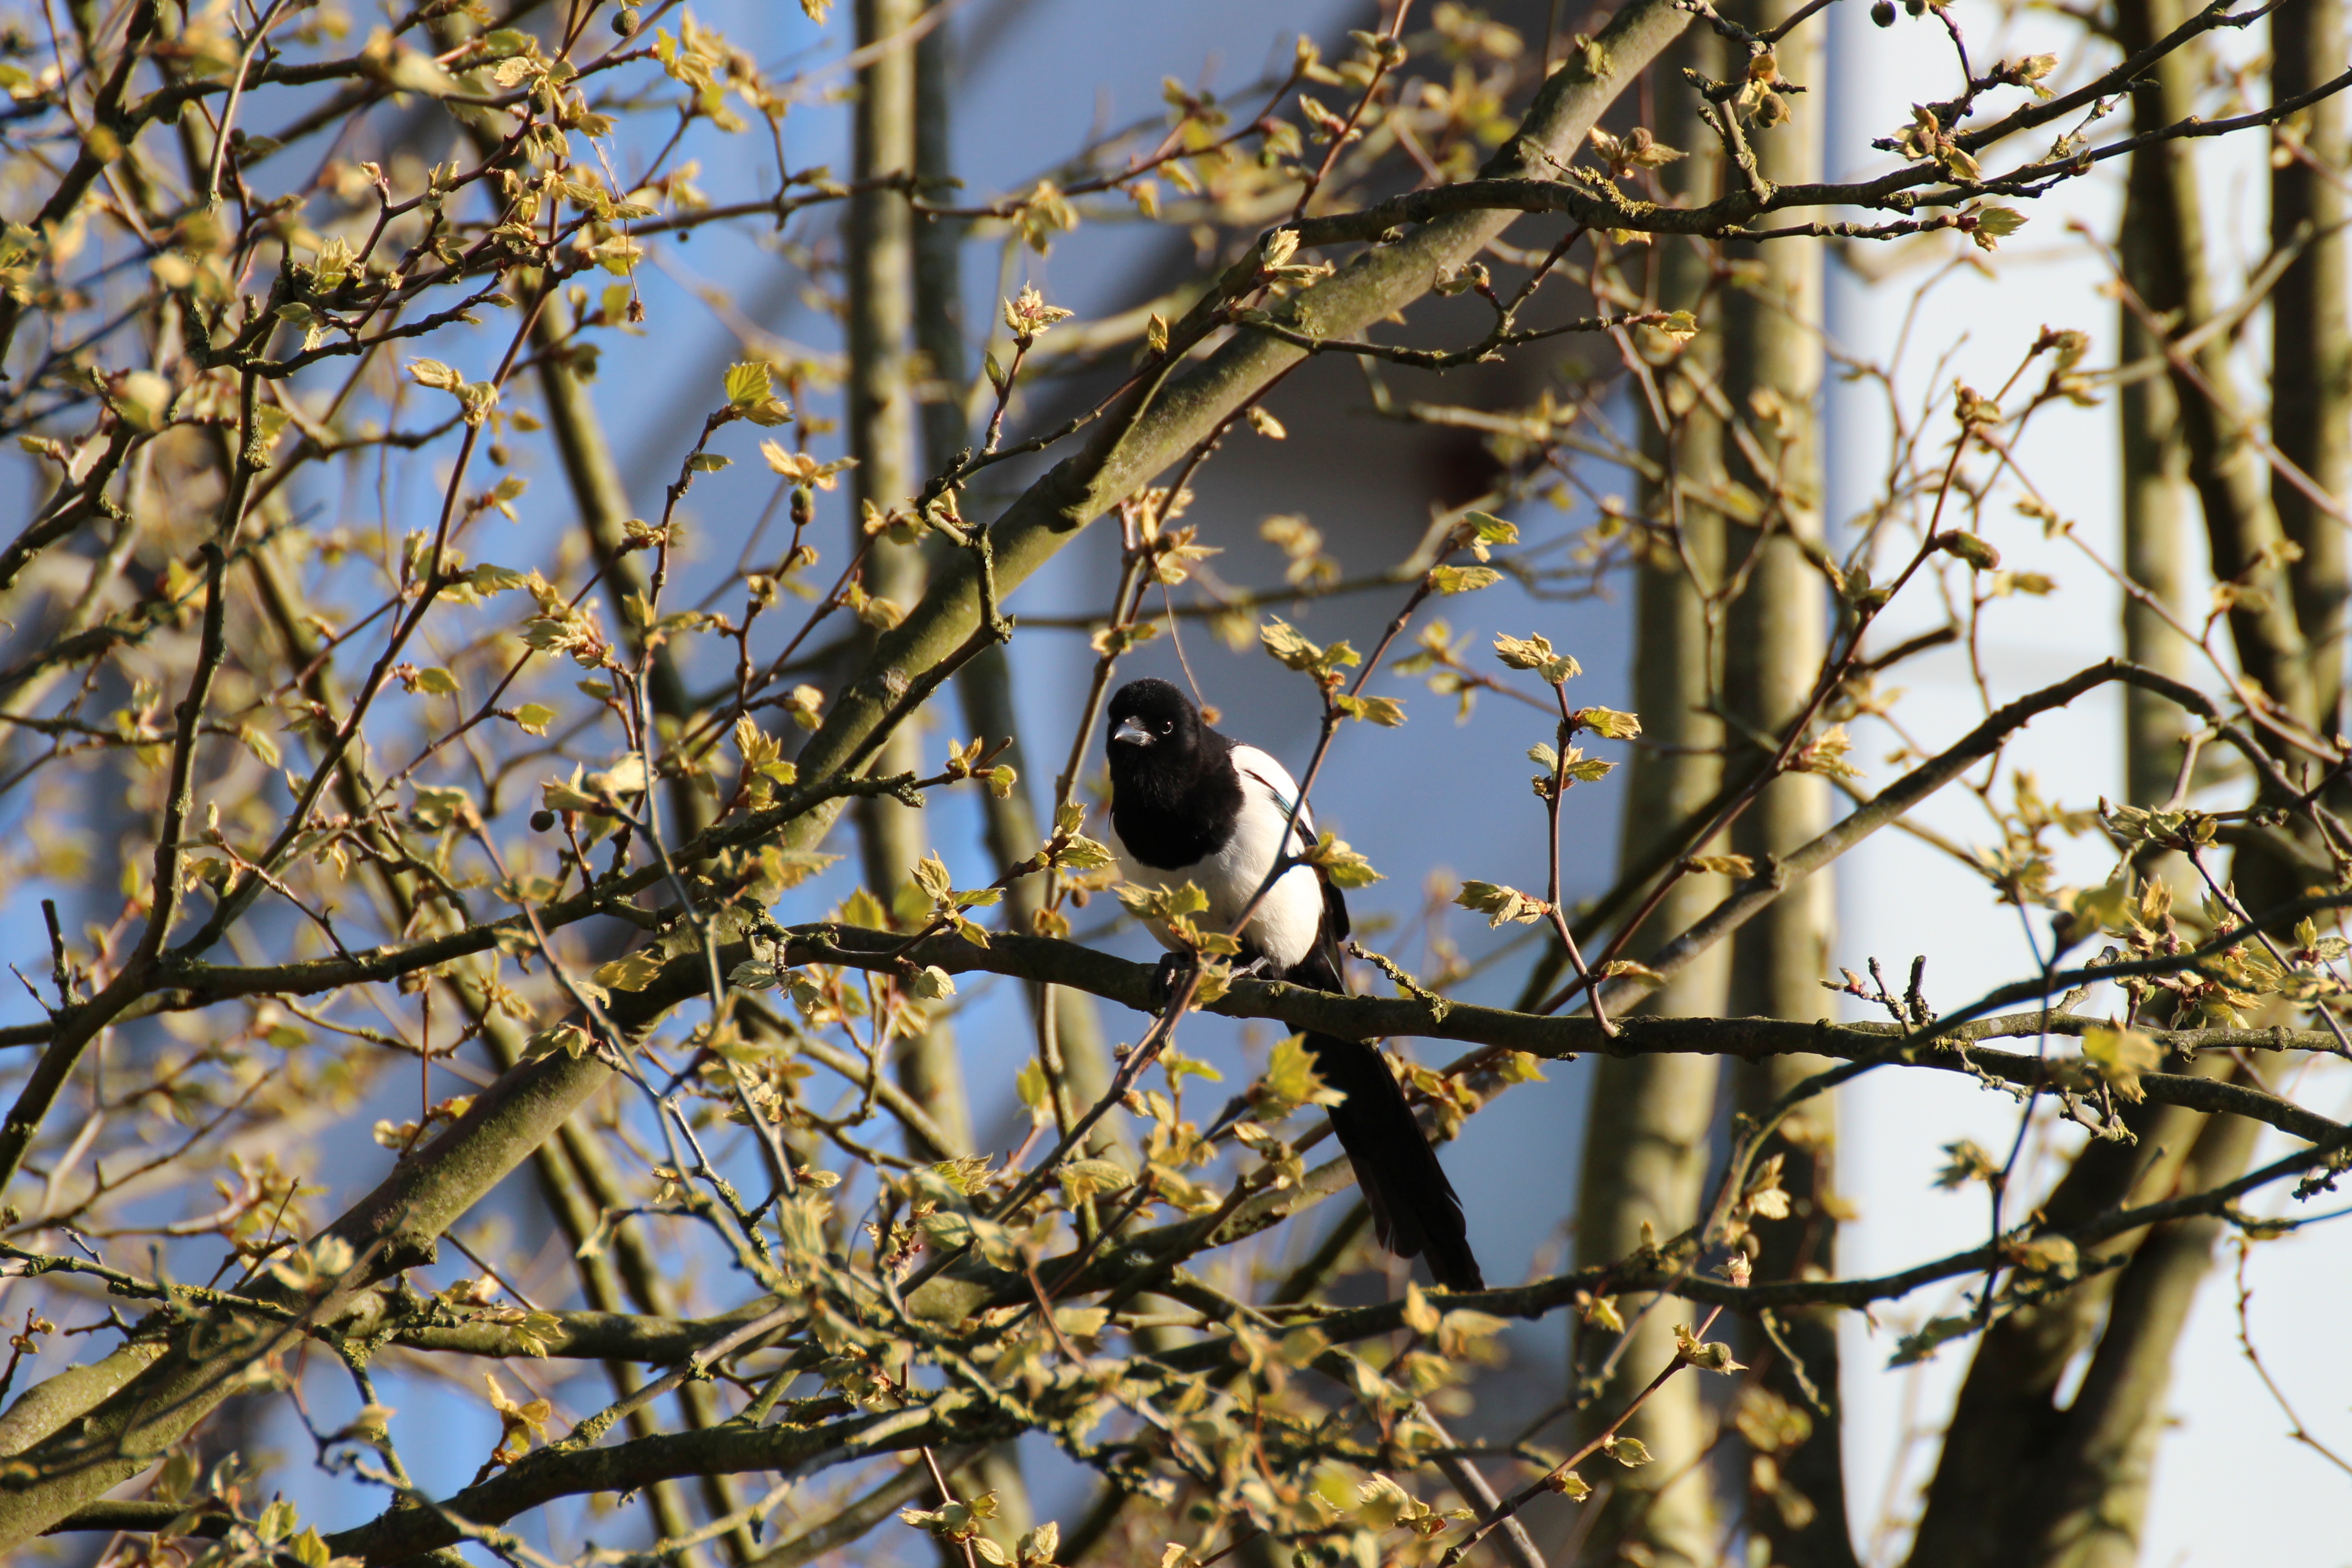
tree, branch, blossom, winter, bird, black and white, flower, animal, wildlife, spring, feather, season, fauna, twig, birds, curious, animal world, elster, perching bird